Thais Souza Wiggers

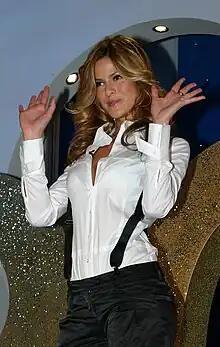

Thais Souza (born Florianópolis, 24 October 1985) is a Brazilian television presenter and model. She was a showgirl in the Italian satirical series "Striscia la notizia".